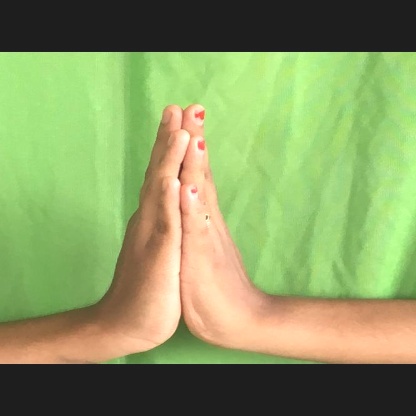
Mudra: Anjali